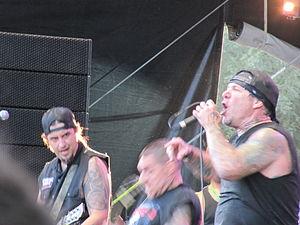
Groupe Agnostic Front au festival Cabaret Vert, en Ardennes, France
Le Festival Cabaret Vert est un festival ouvert à un éventail de musiques allant du rock au reggae en passant par l'electro et le rap, le blues, le métal, la pop ou le jazz, se déroulant à Charleville-Mézières dans le département des Ardennes et regroupant, outre les concerts de musique, un village associatif, différents ateliers artistiques tels que des diffusions de courts-métrages, des expositions de peinture, des ateliers de jonglerie, du théâtre de rue, du graffiti et un festival de bandes-dessinées. Son nom est tiré du titre d'un poème d'Arthur Rimbaud qui est originaire de Charleville.